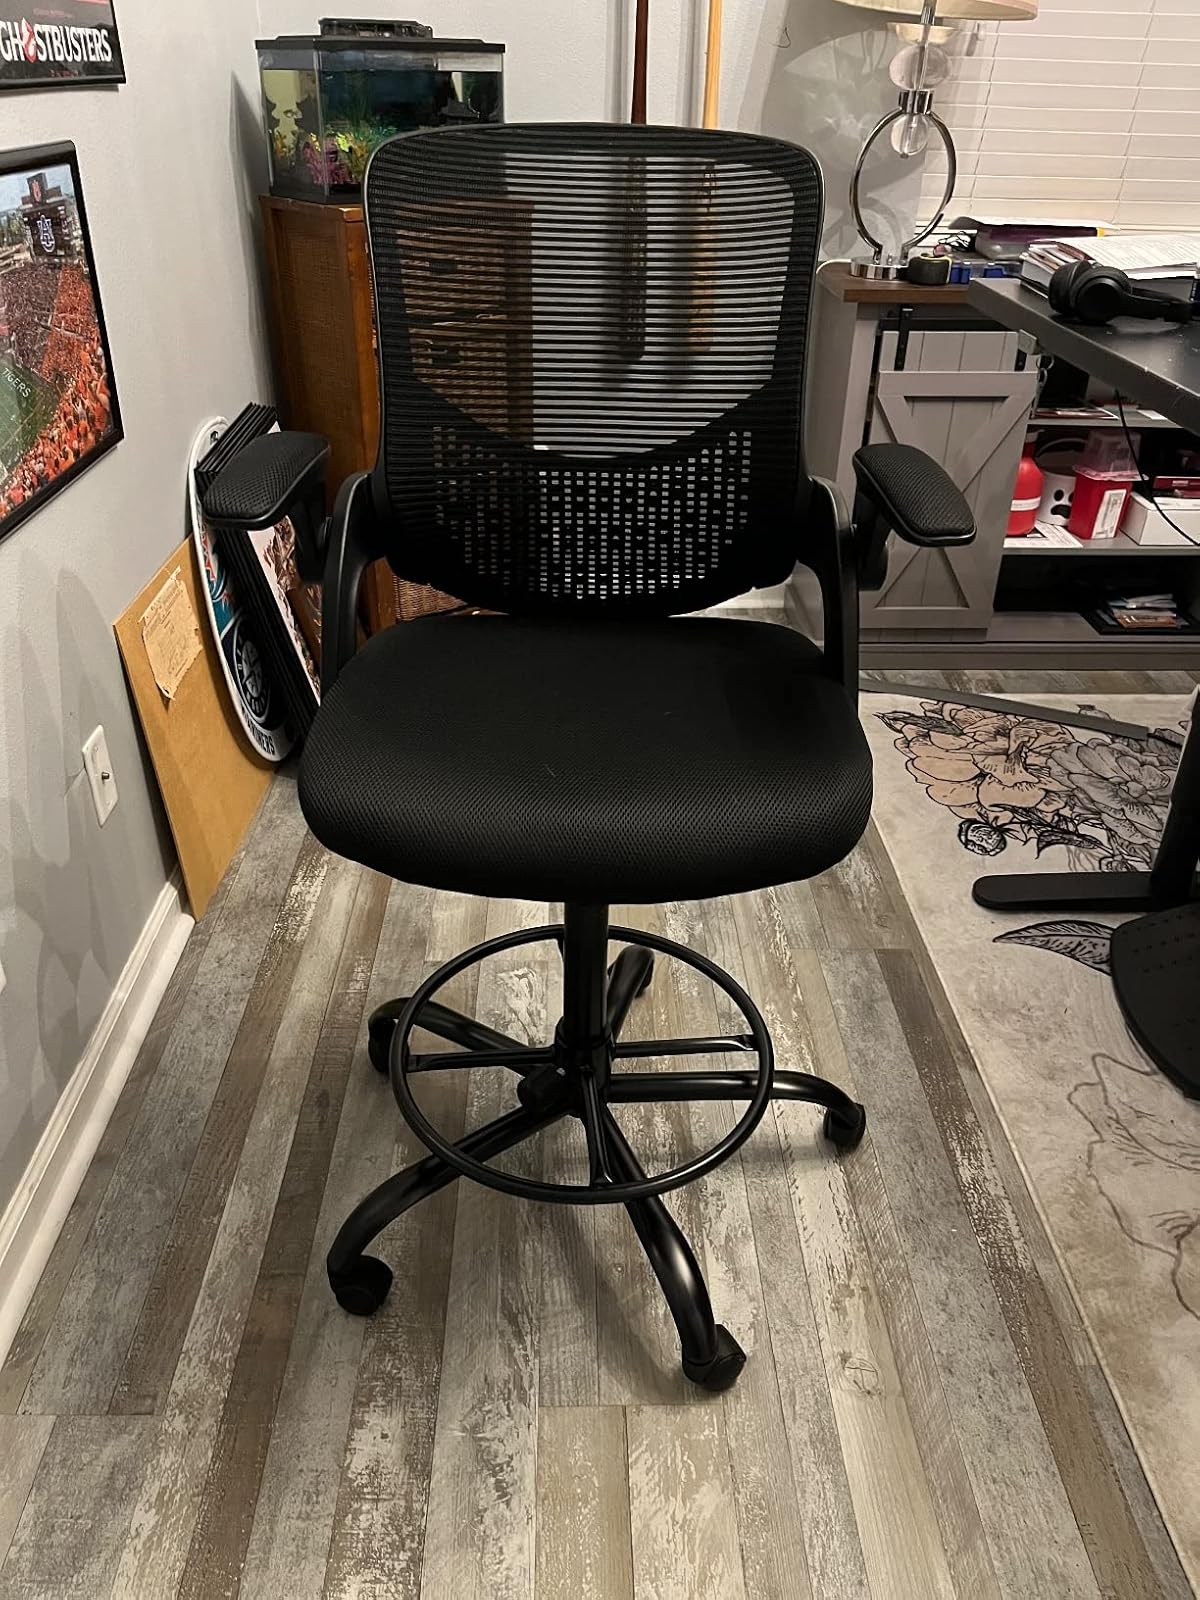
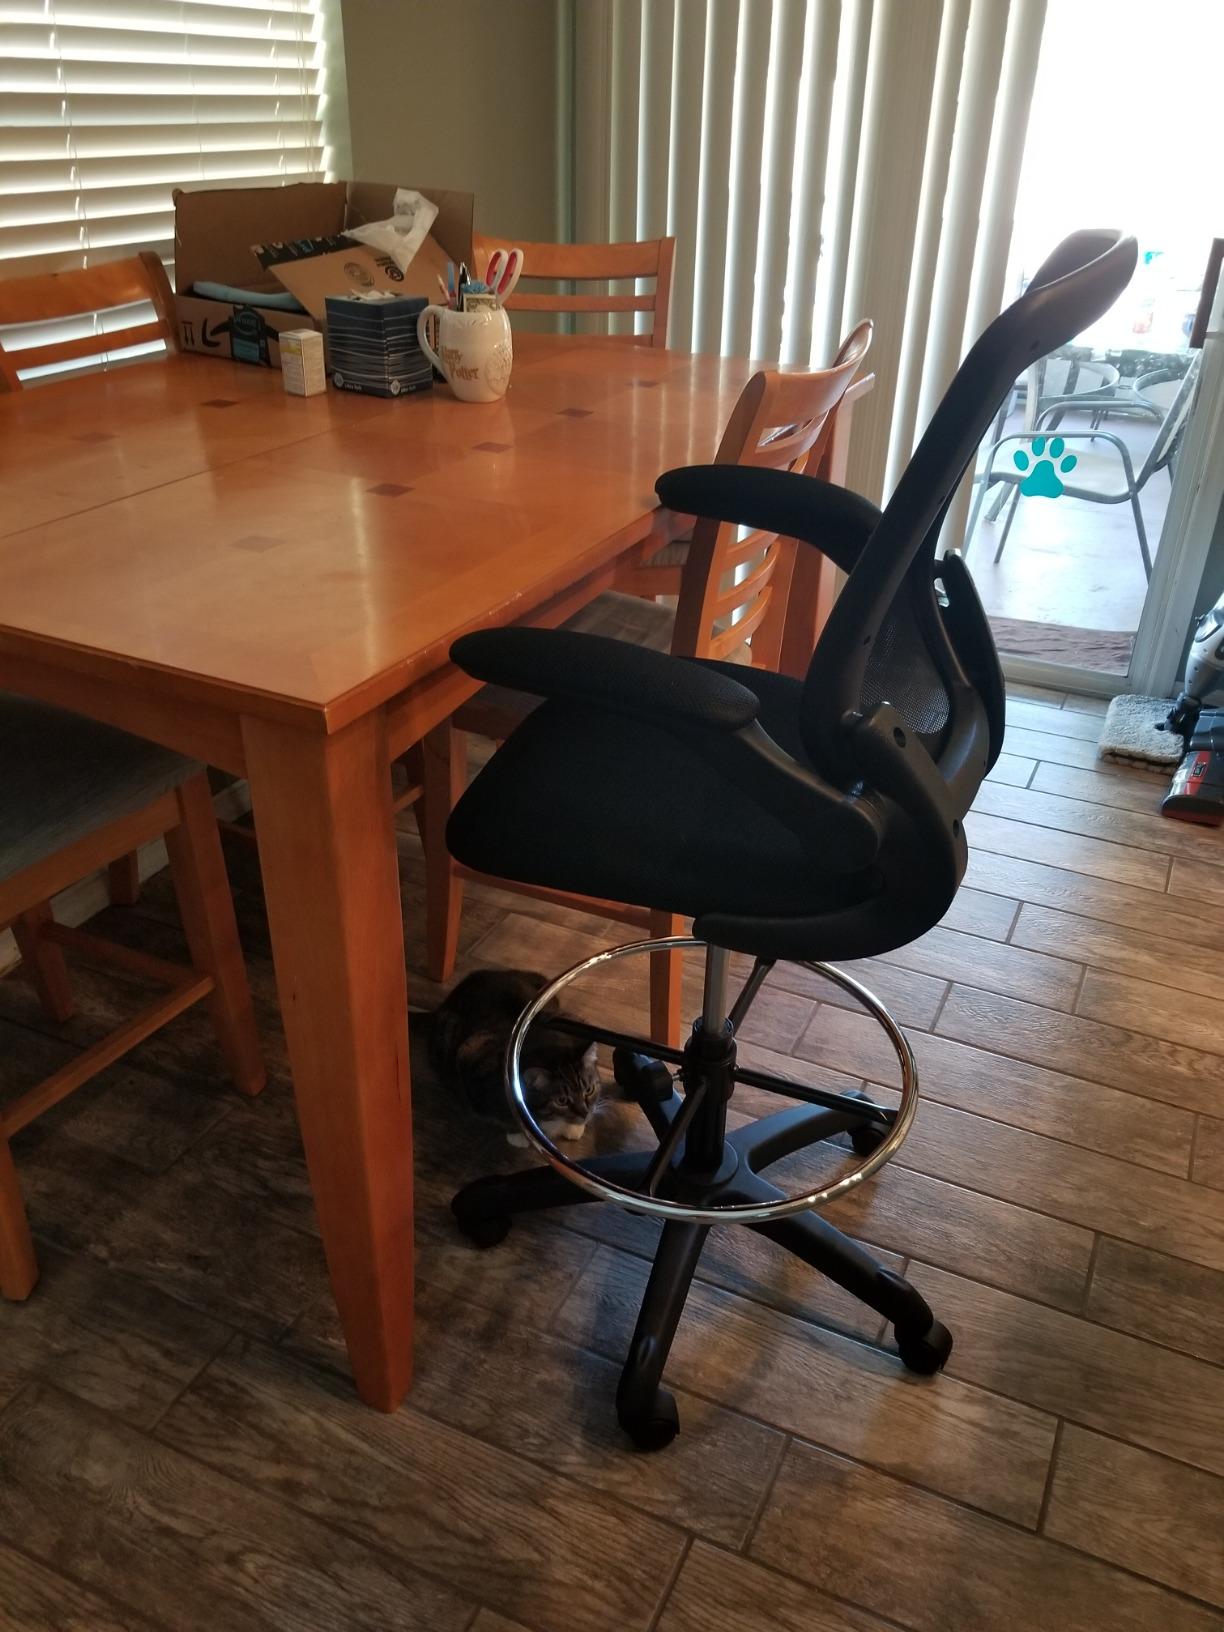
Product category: items_chair
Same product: no